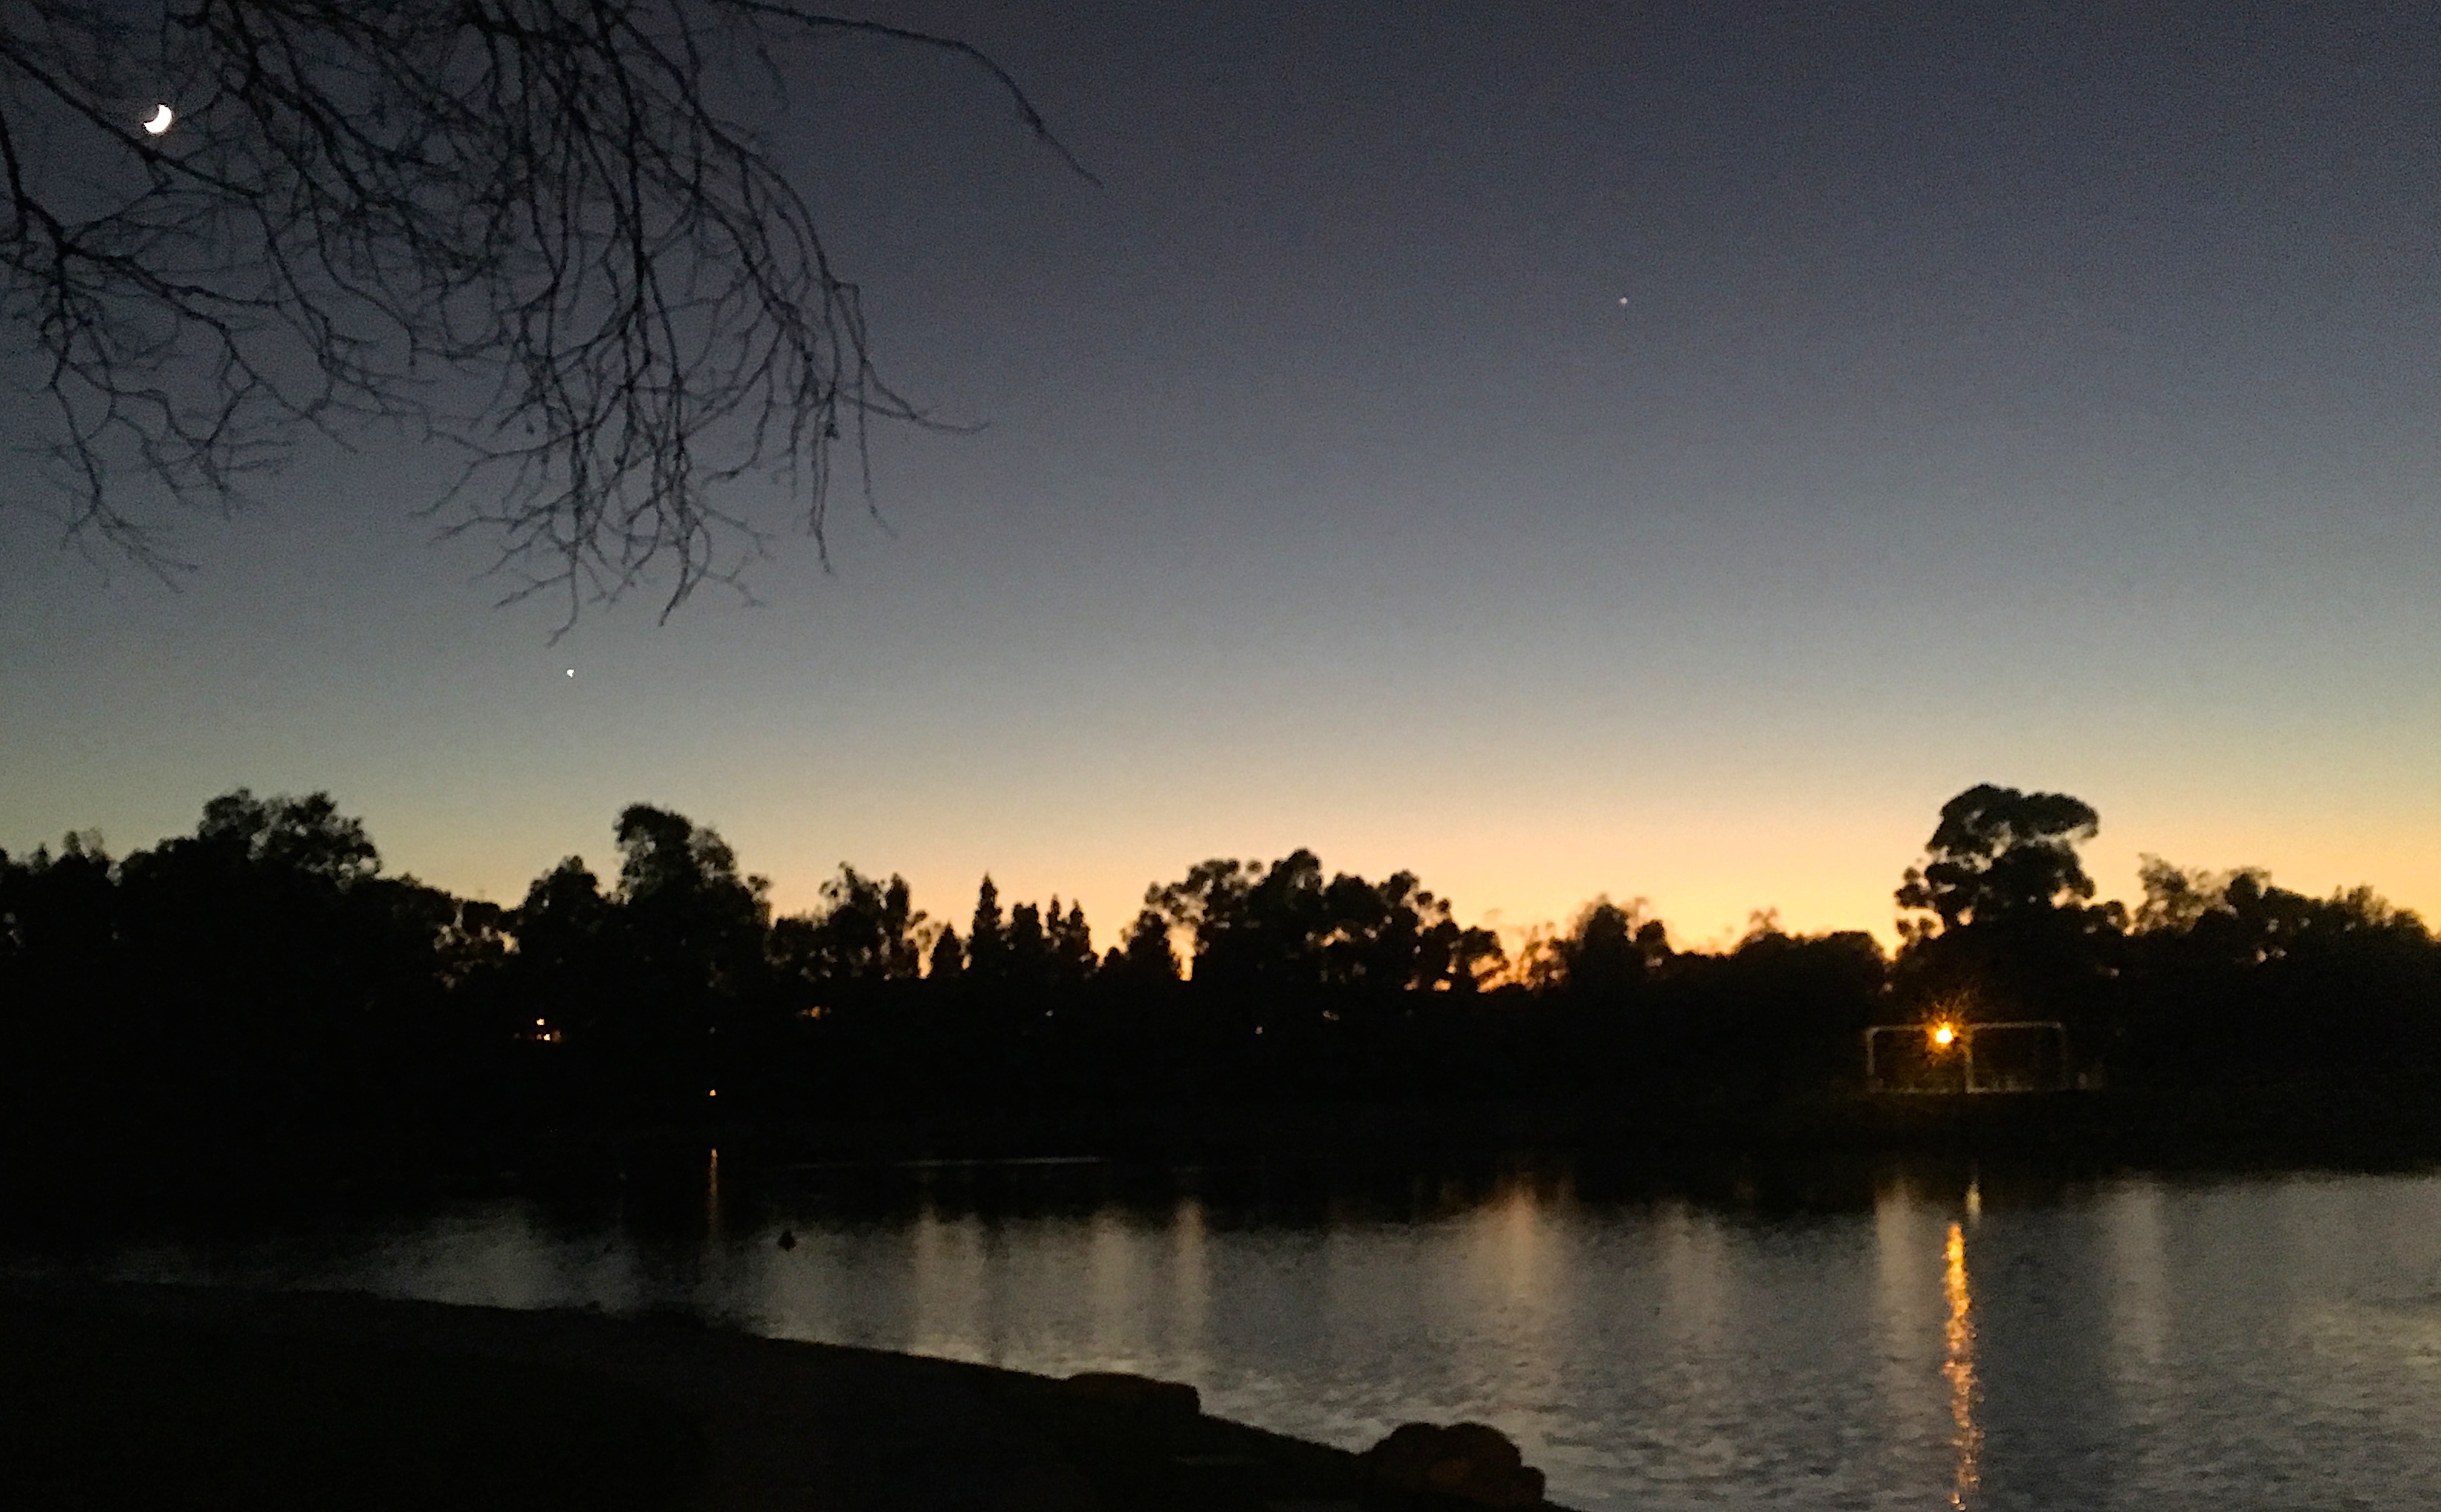
tree, nature, cloud, sky, sunrise, sunset, mist, night, sunlight, morning, lake, dawn, river, dusk, evening, reflection, darkness, atmospheric phenomenon